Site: brandenburg
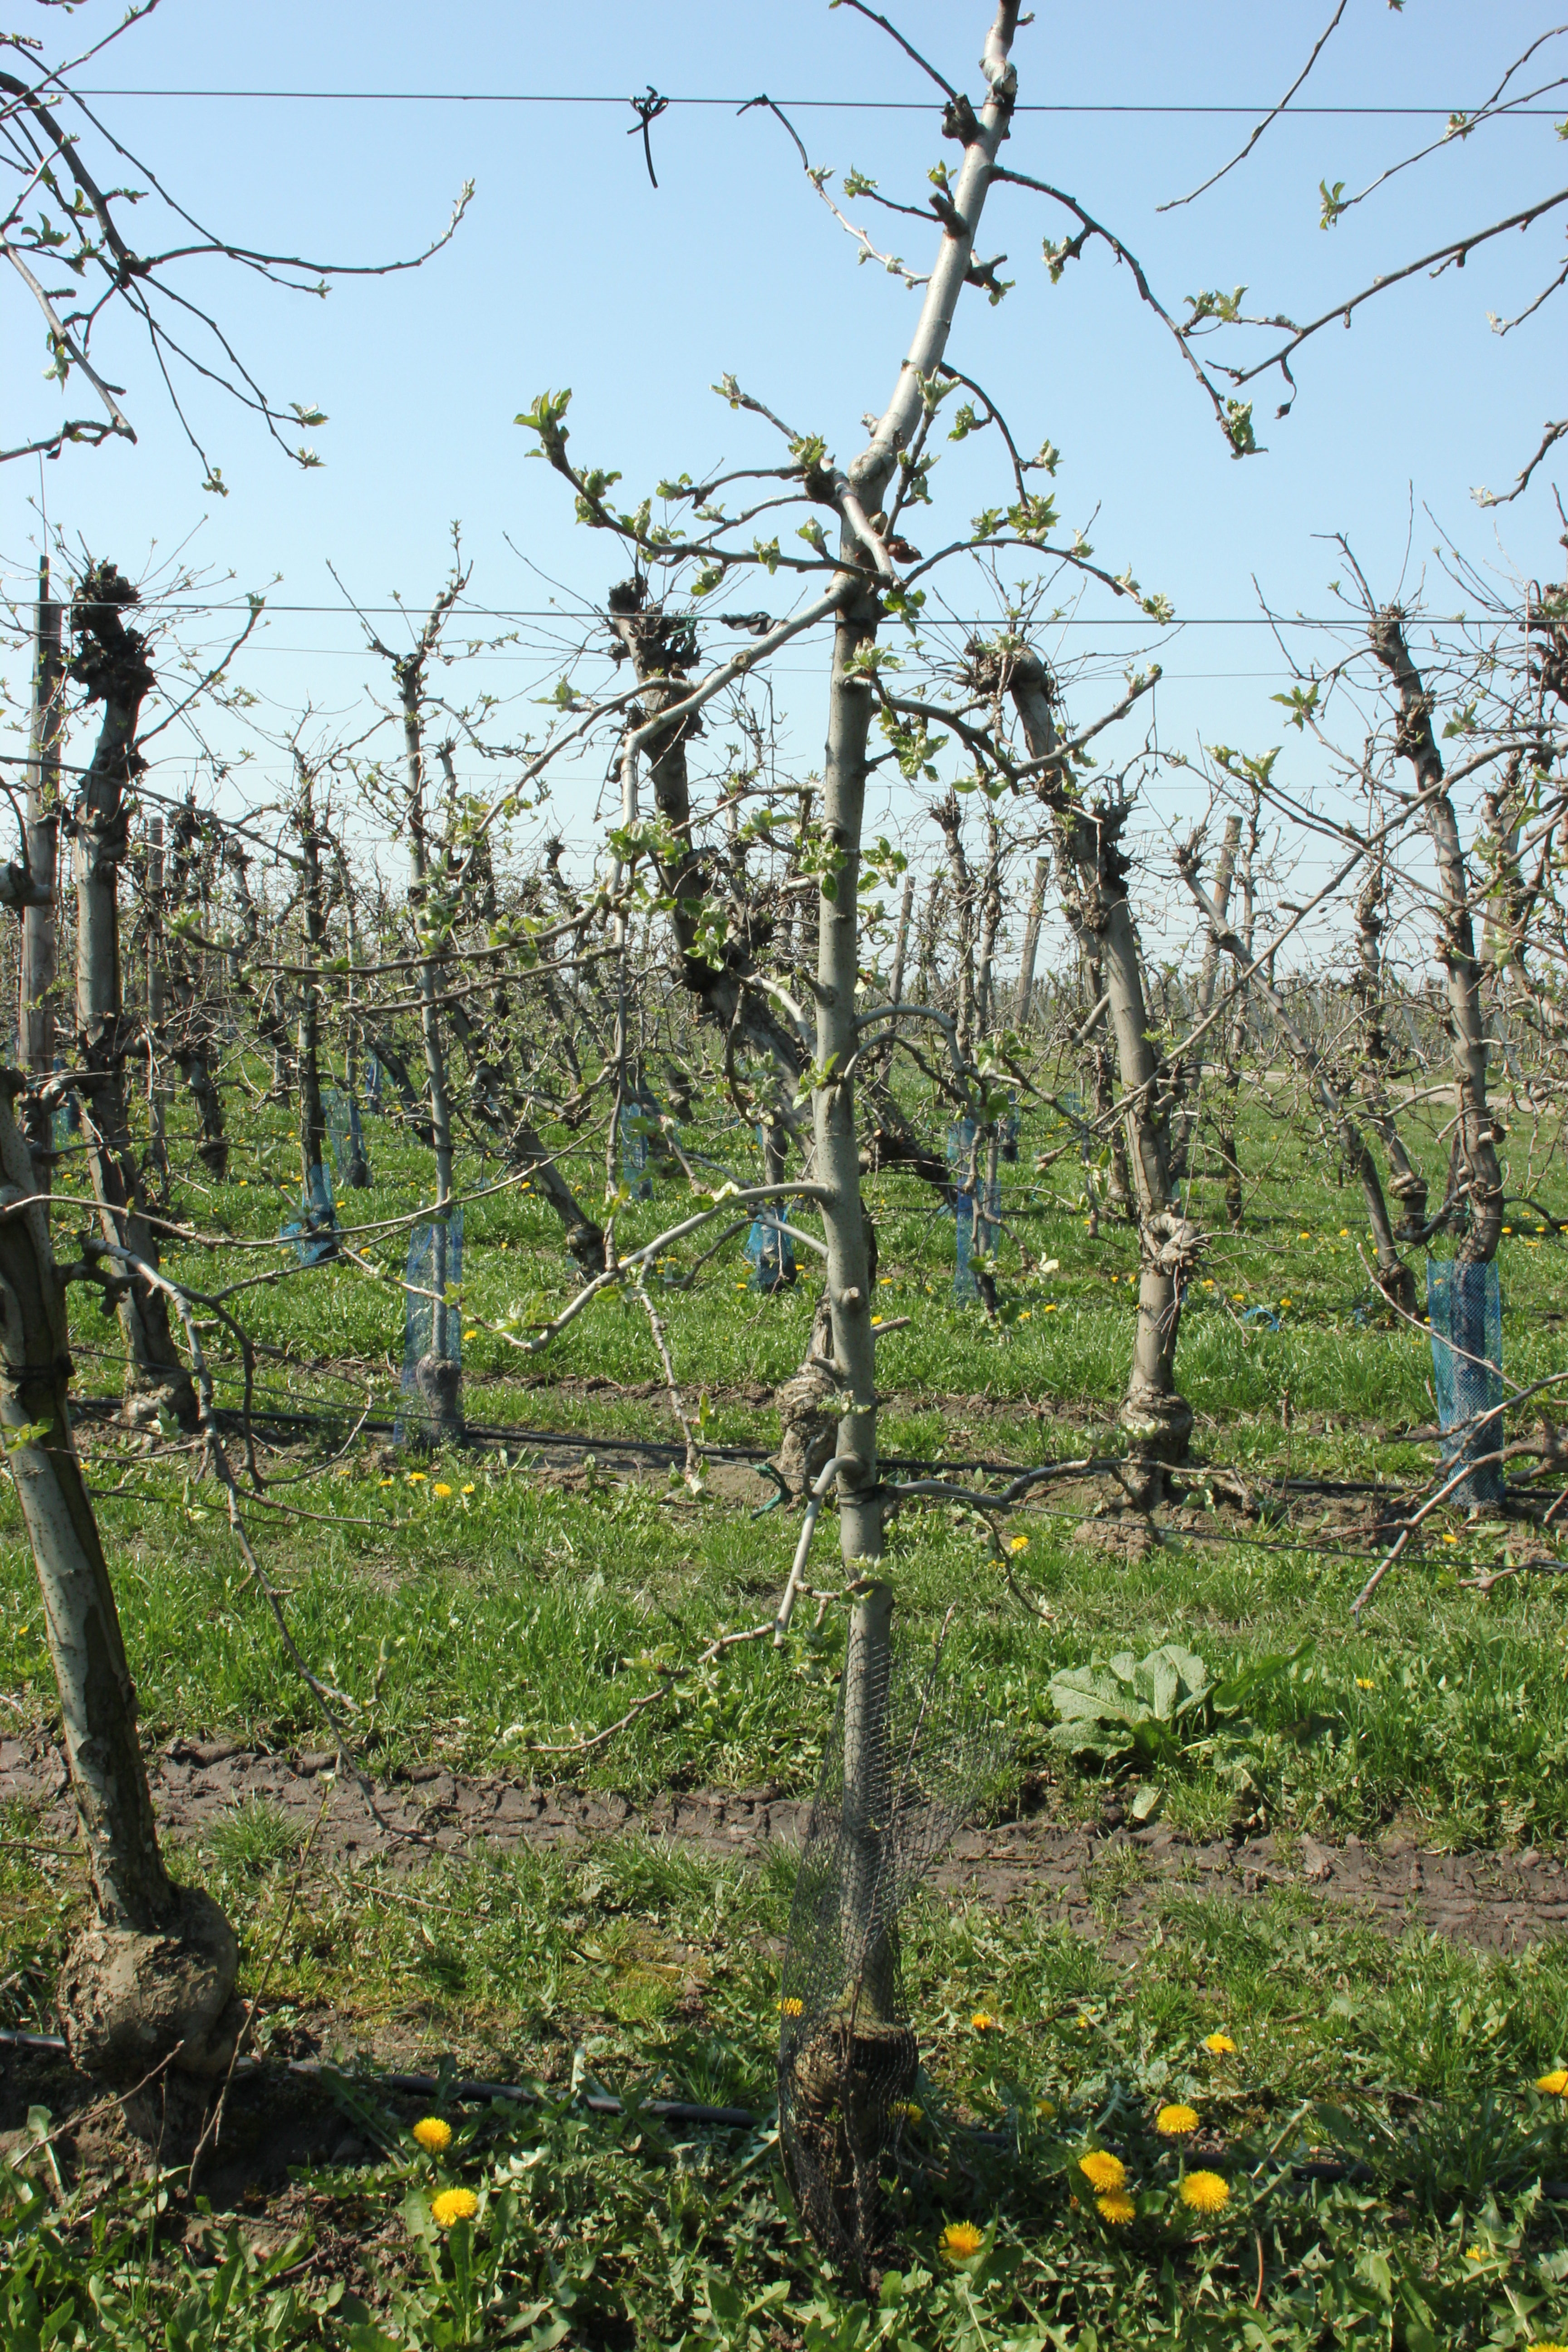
Growth stage (BBCH 56): Inflorescence emergence